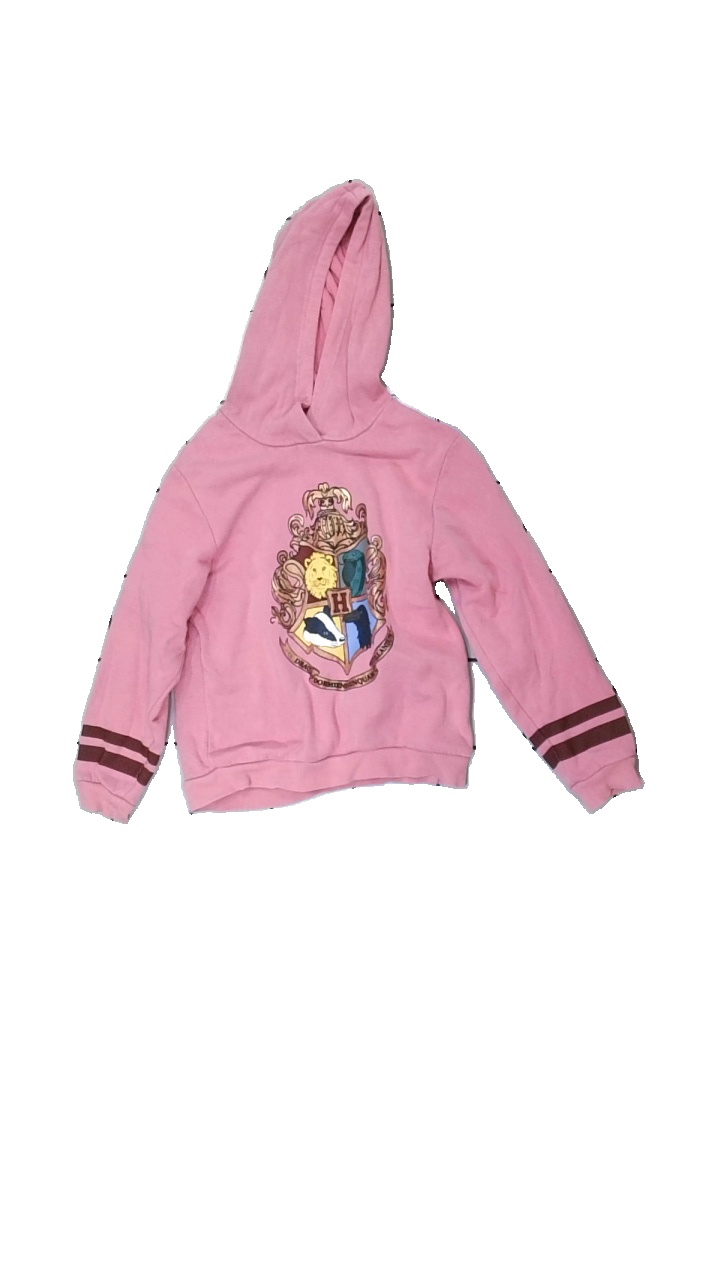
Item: Hoodie (Children)
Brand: H&m
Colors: Purple, Pink, Blue, Multicolor
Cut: Regular
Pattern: Logo print
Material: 100% cotton
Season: All
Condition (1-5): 4
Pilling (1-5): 4
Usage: Reuse
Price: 50-100